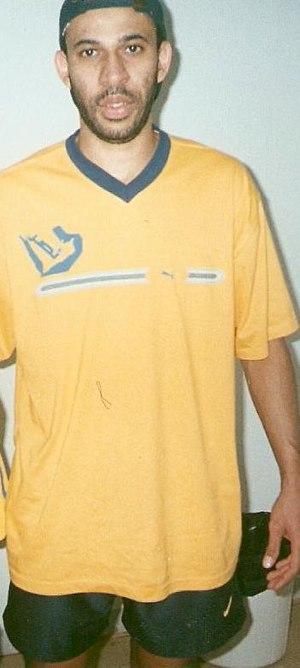
Fuad Anwar Amin, né le 13 octobre 1972 à Riyad, est un footballeur saoudien.